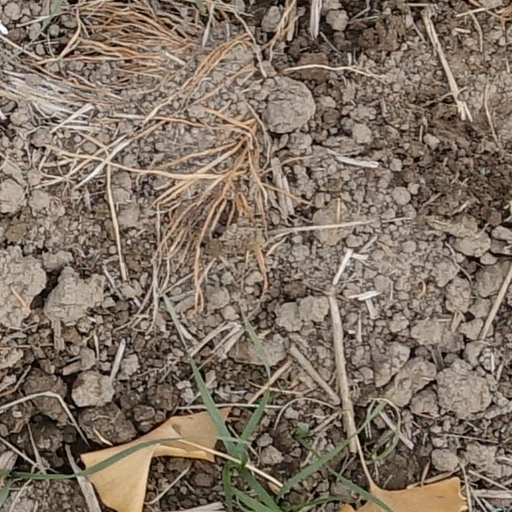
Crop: wheat